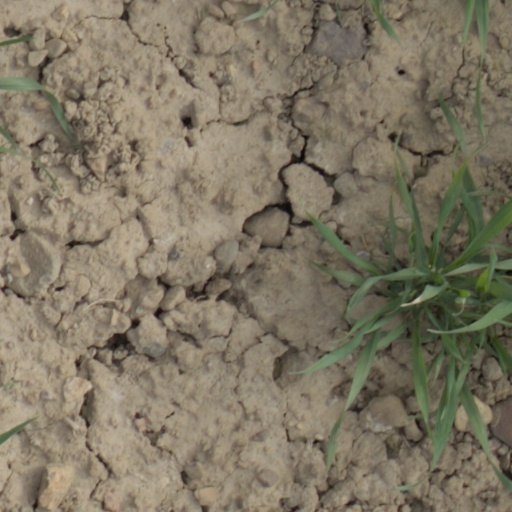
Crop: wheat